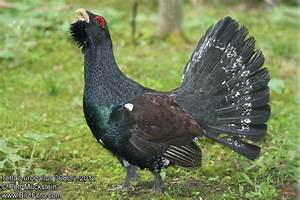
Label: gallina